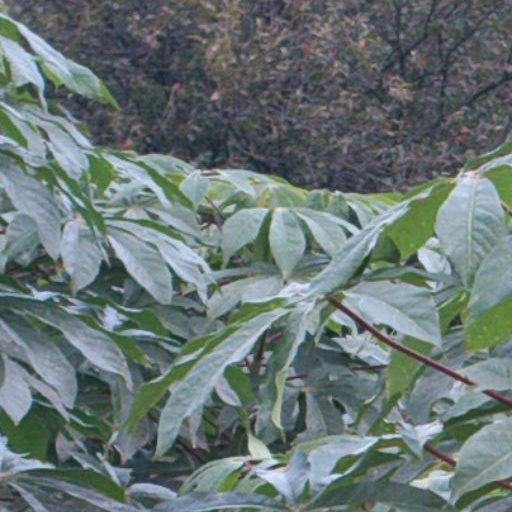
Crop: cassava